Richard Philipp

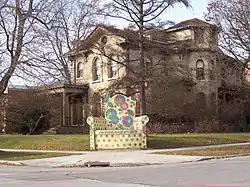
John Michael Kohler House

Beginning in 1906, he partnered with Peter Brust in the firm of Brust & Philipp based in Milwaukee, Wisconsin. He was primarily known for his work done for the Kohler family, most prominently the planning of the company settlement of Village of Kohler, Wisconsin, commissioned by Walter J. Kohler Sr. between 1916 and the mid-1920s.